James I of Scotland

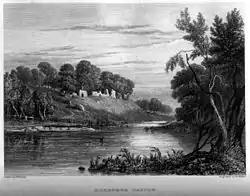
Roxburgh Castle, which James failed to win back from the English

The effectiveness of the alliance with France had virtually ceased after Verneuil and its renewal in 1428 did not alter that — James adopted a much more non-aligned position with England, France and Burgundy while at the same time opening up diplomatic contacts with Aragon, Austria, Castile, Denmark, Milan, Naples and the Vatican.